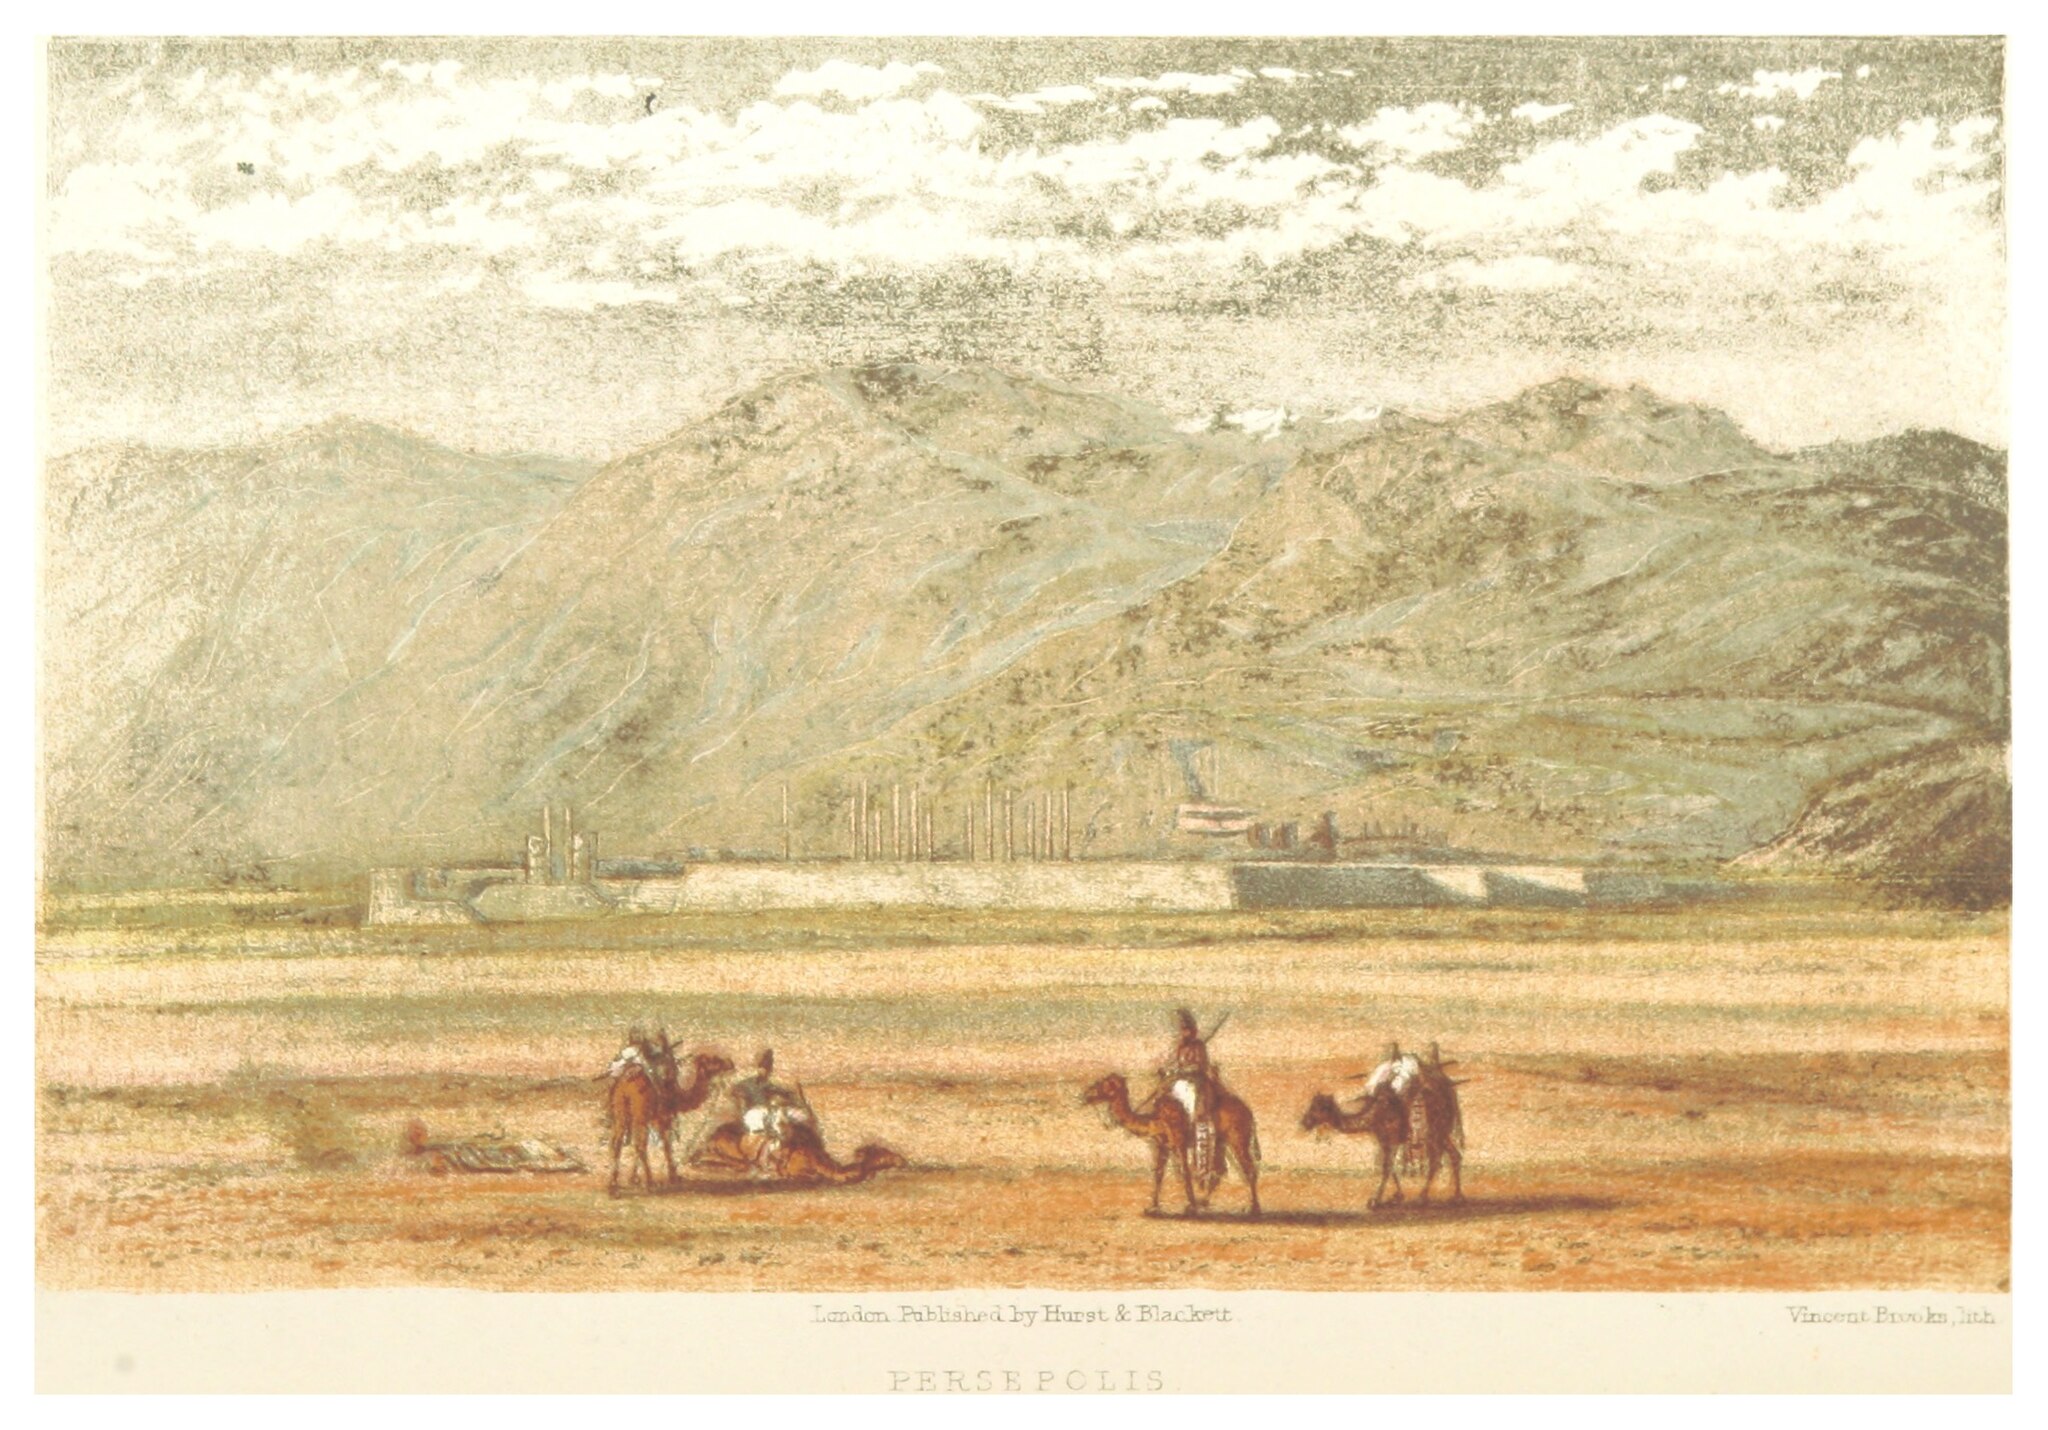
Title: USSHER(1865) p586 PERSEPOLIS
Date: 1865
Categories: Images from the British Library, A journey from London to Persepolis (1865) by USSHER, Files with no machine-readable author, PD-old-70-expired, Artworks without Wikidata item, Artworks with known accession number, Images from the British Library Mechanical Curator collection, CC-PD-Mark, Drawings of Persepolis, Persepolis in art, Persepolis in the 19th century, PD-old missing SDC copyright status, Uploaded by the British Library, General views of Persepolis